West Breifne

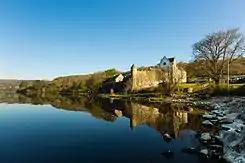
Brian O'Rourke's castle was situated at Lough Gill. The tower house was demolished and Parke's Castle was built in its stead in 1630. The outer walls are all that remains of the original castle.

The expansion of English power in Ireland arrived in West Breifne when Brian Ballach entered an agreement with the English in 1542. Under the terms of this agreement, the O'Rourke king was to keep his authority and traditional rights over the other clans of West Breifne, the sitting O'Rourke king was also to be granted the peerage title ""Viscount Dromahaire"" and pay a tribute to the crown, however, the terms of this treaty were never realized as the English failed to uphold them.